Exhibition shooting

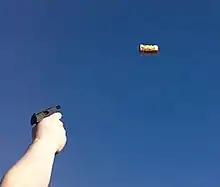
Shooting at a hand-thrown aerial target with a BB pistol; the slow moving BB is visible in the bright sunlight.

Exhibition shooting or trick shooting is a sport in which a marksman performs various feats of skill, frequently using non-traditional targets. Exhibition shooting tends to stress both speed and accuracy, often with elements of danger added.